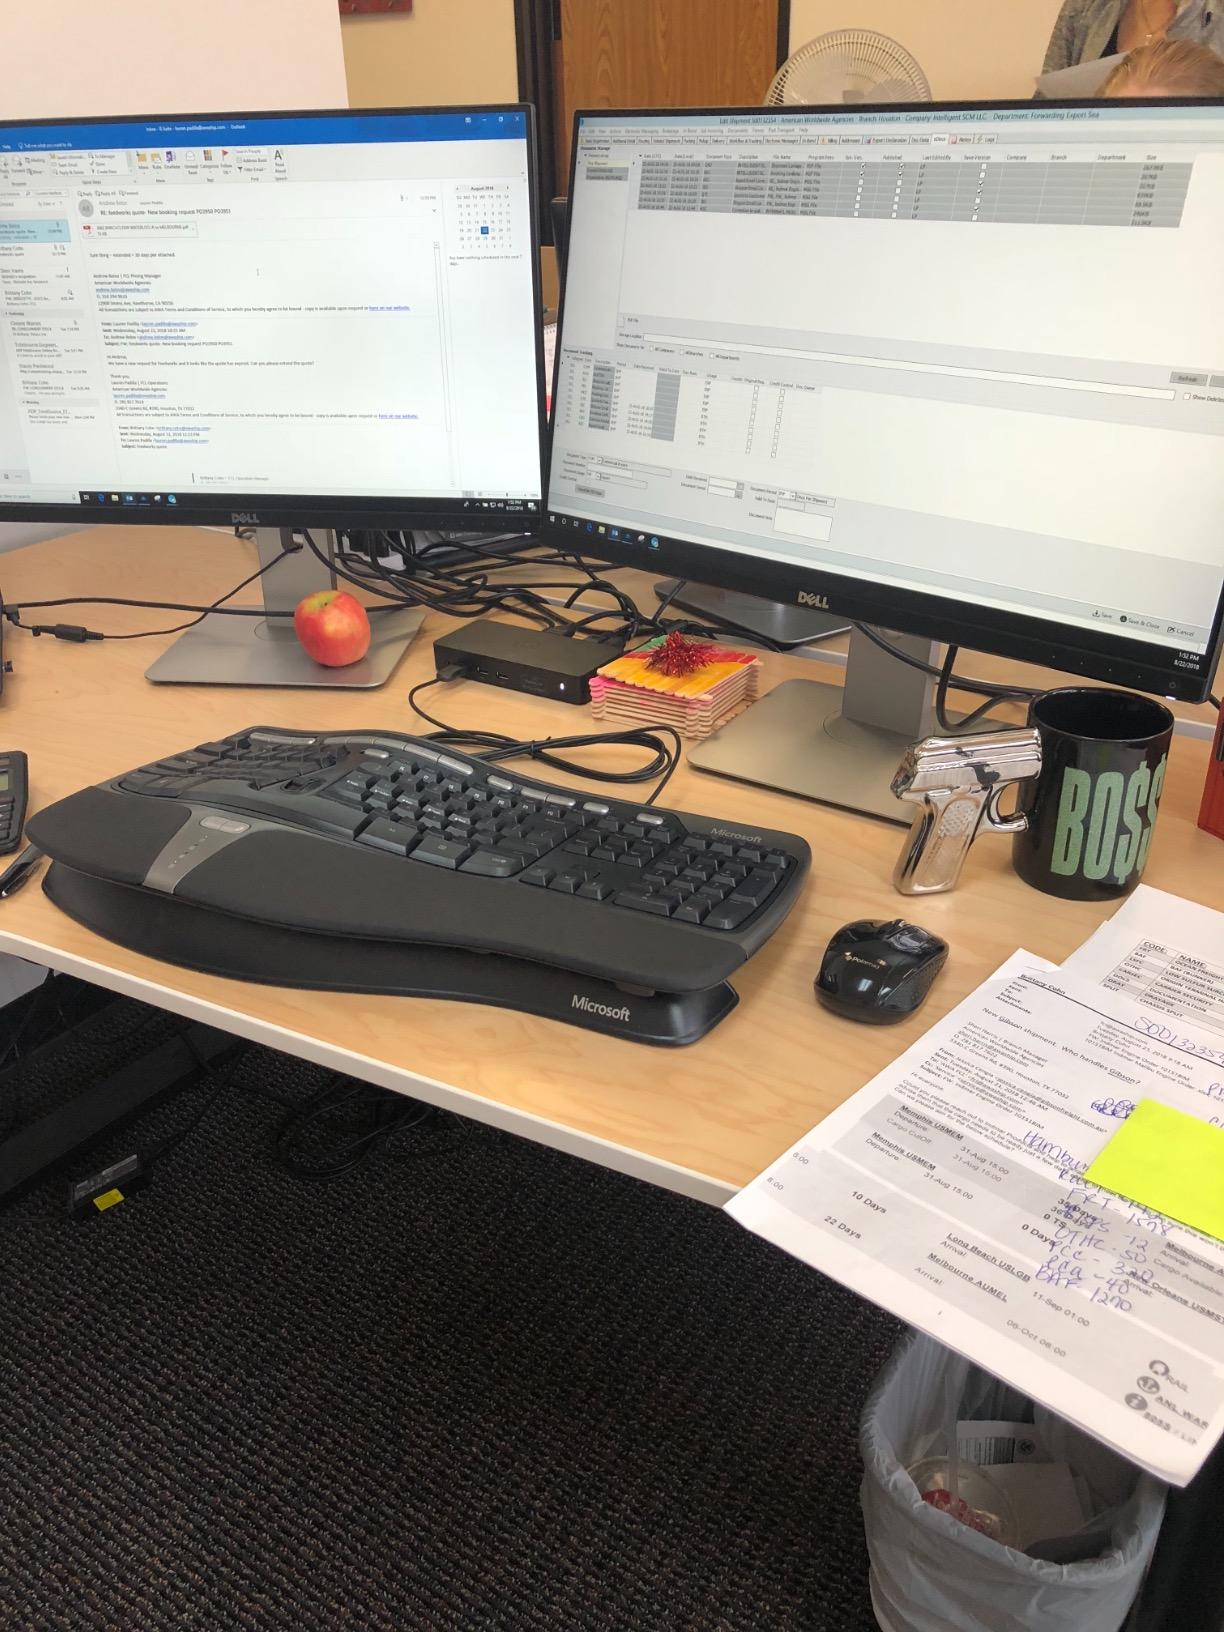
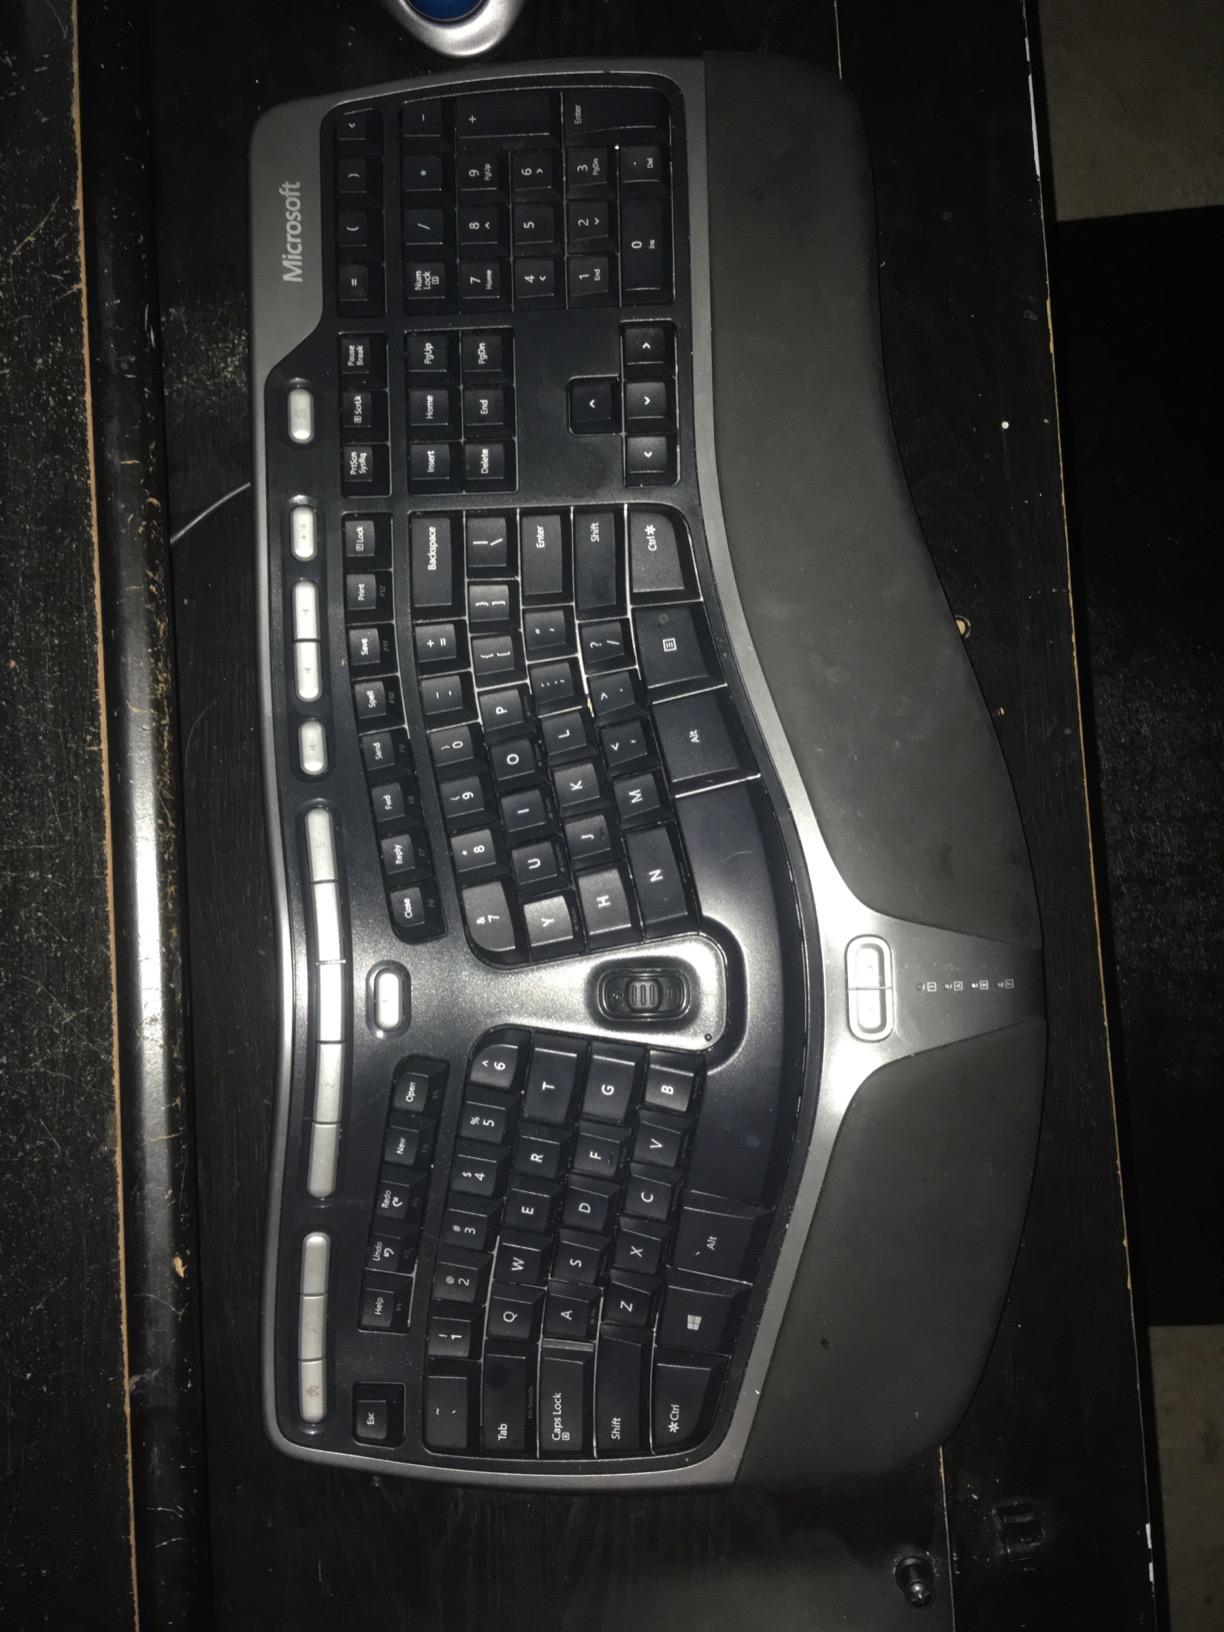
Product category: keyboard
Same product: yes